Answer in natural language. How many Sinks are visible in the scene? Choose between the following options: 3, 4, 0, 1 or 2
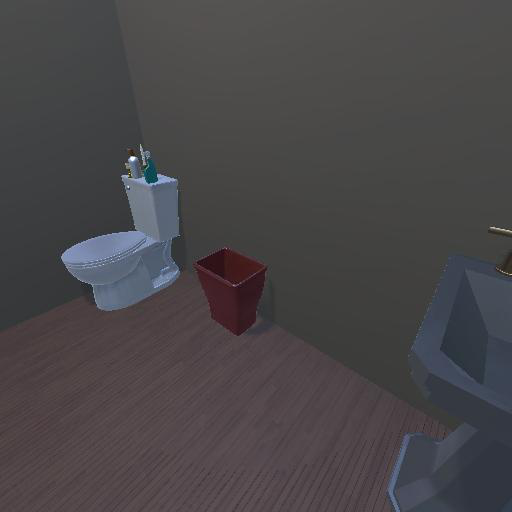
<answer>1</answer>